W. O. J. Nieuwenkamp

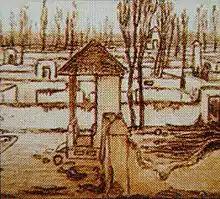
"Ruins of Denpasar" (1906) by Nieuwenkamp, originally published in the book "Bali and Lombok Eyewitness Travel", p.49

Though he took some lessons at the "Amsterdamse Kunstnijverheidsschool" (Amsterdam School of Applied Arts), Nieuwenkamp was mainly a self-taught artist – reckoned more a graphic artist than a painter. Working primarily in ink, his drawings were executed in rich sepia tones. There is a clear influence of Art Nouveau on his work, though he did not strictly belong to that movement.